Heckengäu

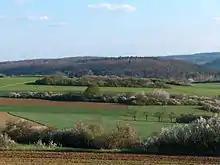
The Heckengäu near Weil der Stadt

The Heckengäu is a part of the Gäu, a region in the counties of Böblingen, Calw, Ludwigsburg and Enzkreis in the German state of Baden-Württemberg. Part of the landscape in the county of Calw is called